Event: Nepal Earthquake
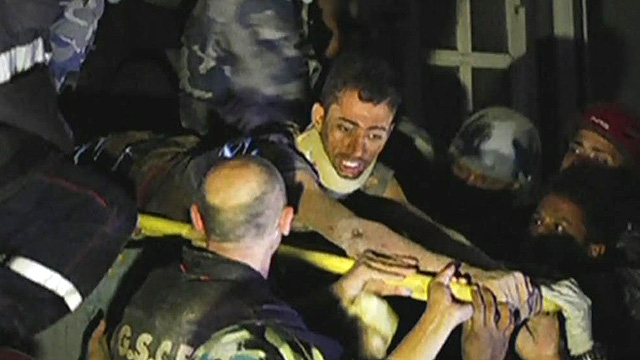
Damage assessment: no_damage